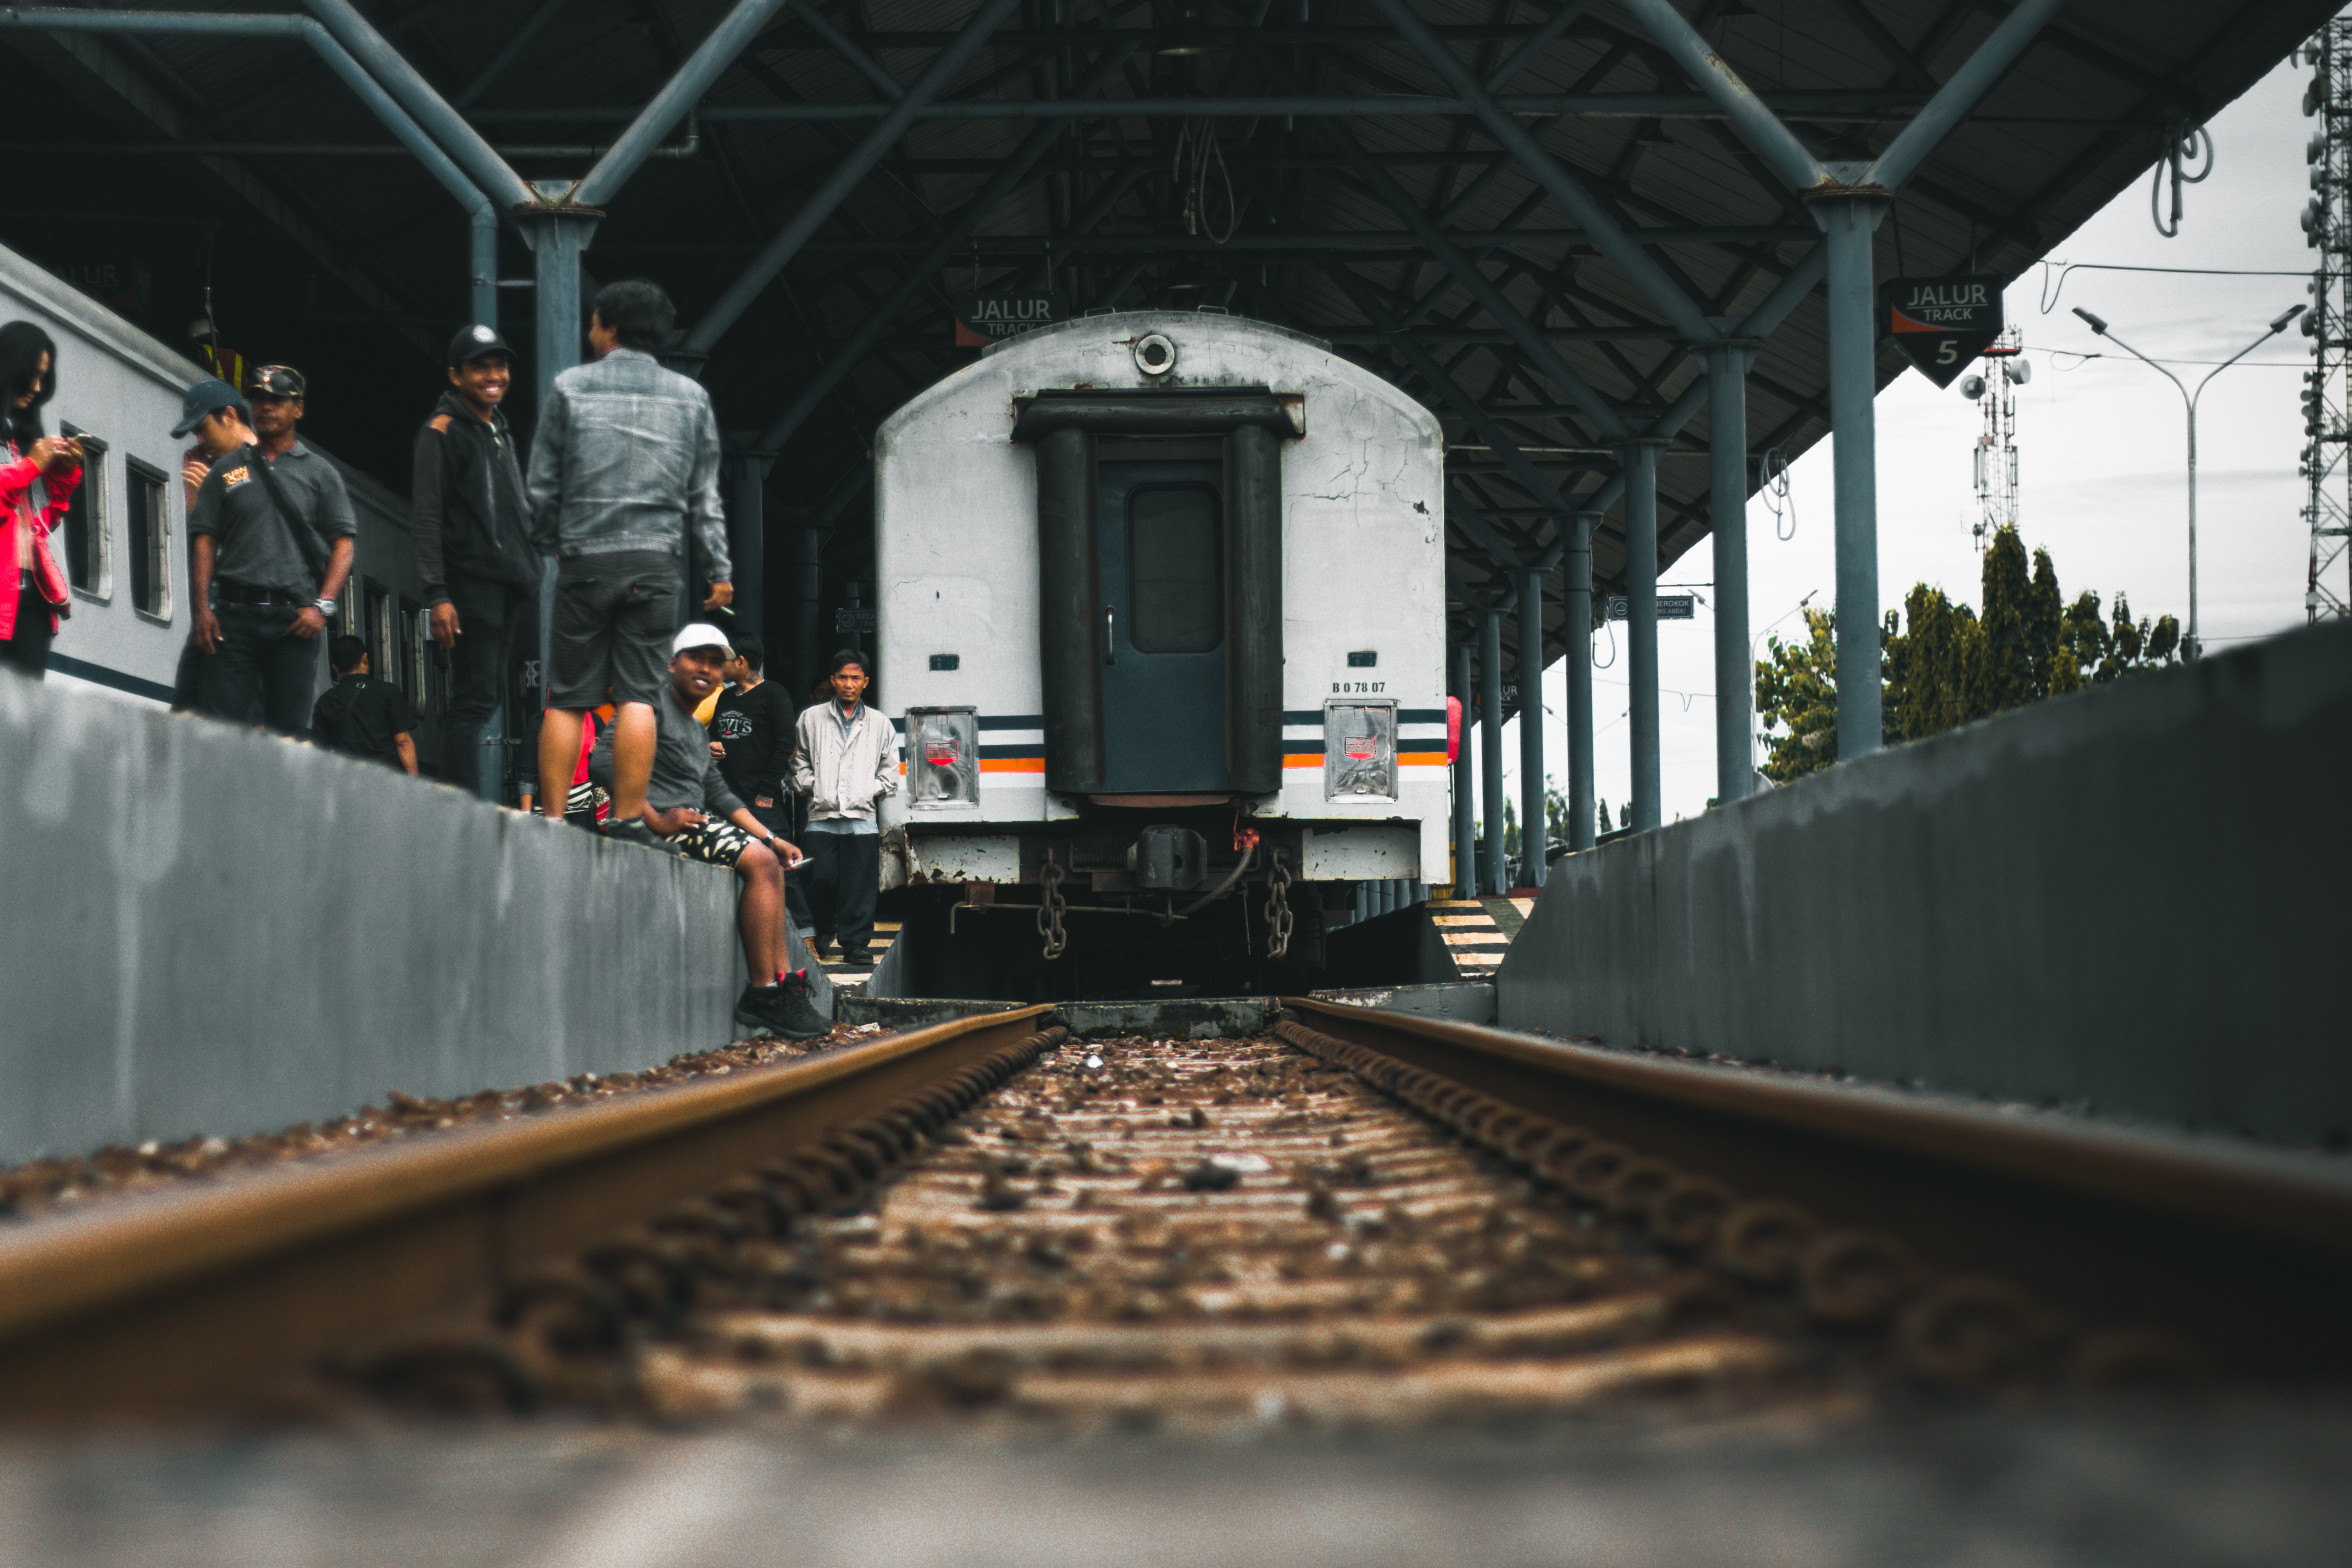
track, train, transport, vehicle, train station, public transport, locomotive, rail transport, rolling stock